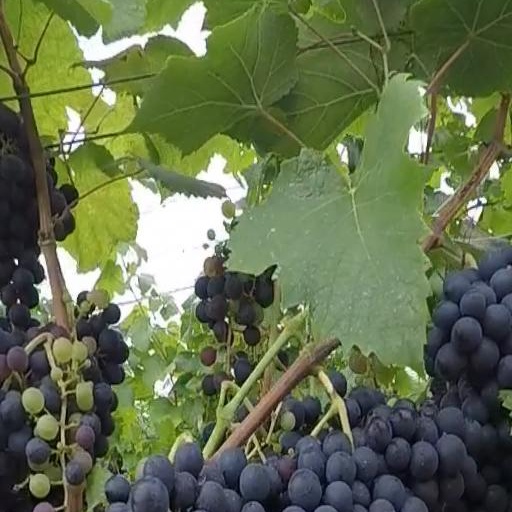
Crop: grape